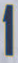
Number: 1